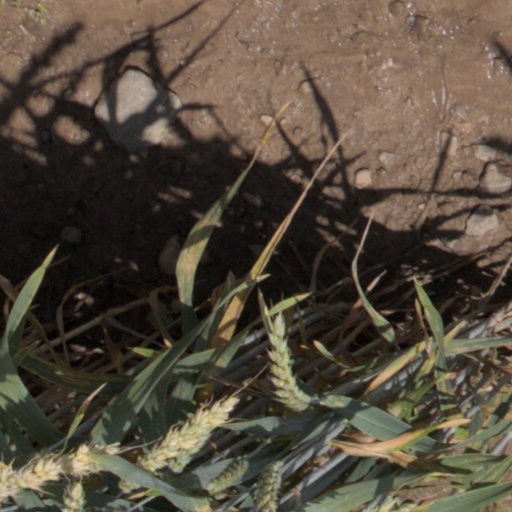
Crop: wheat